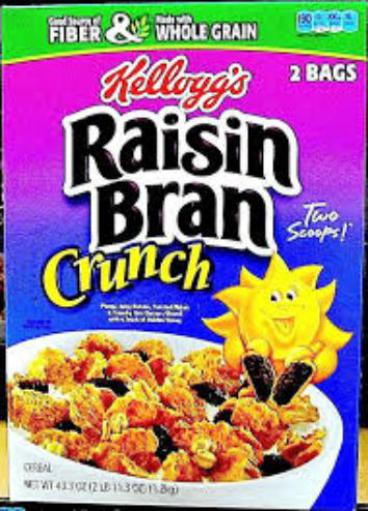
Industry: Food